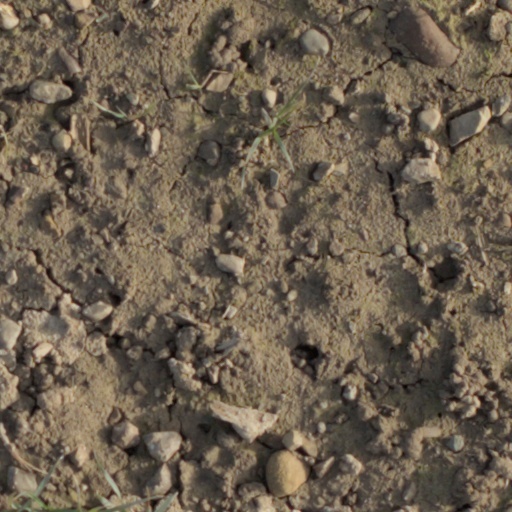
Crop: wheat